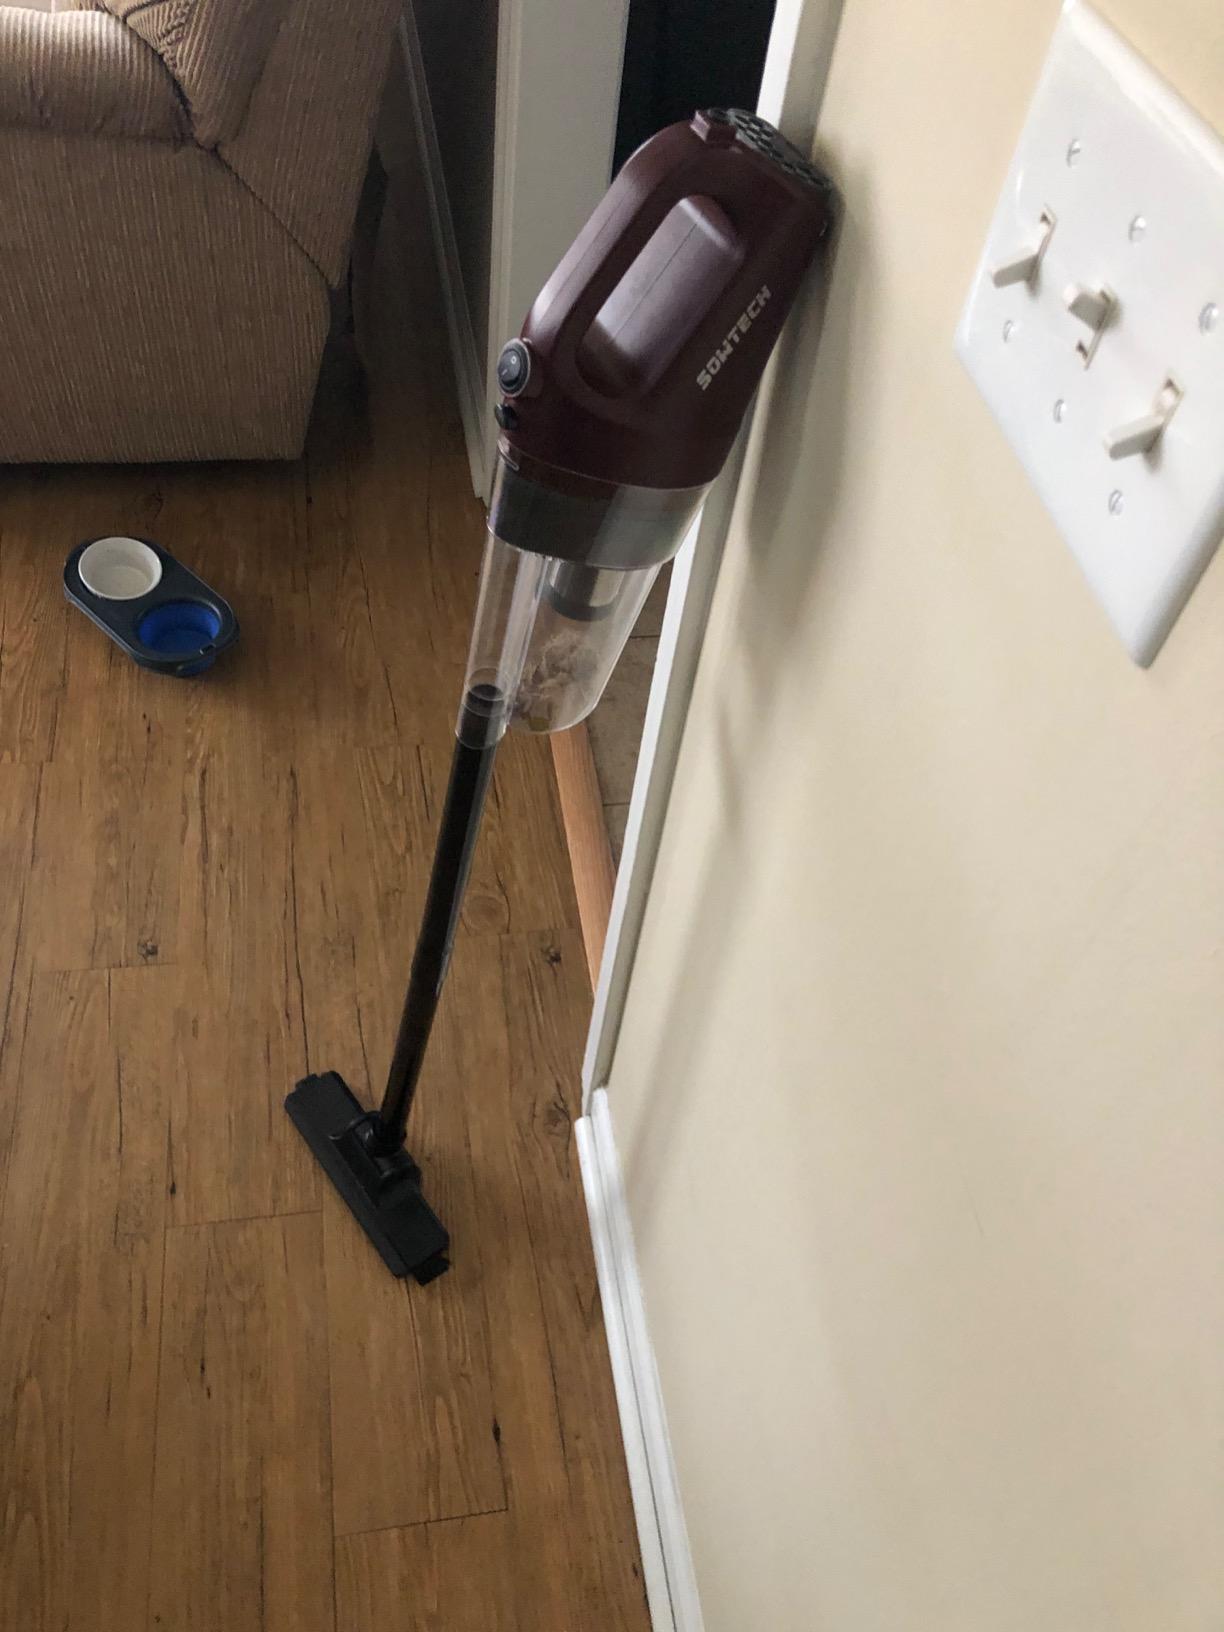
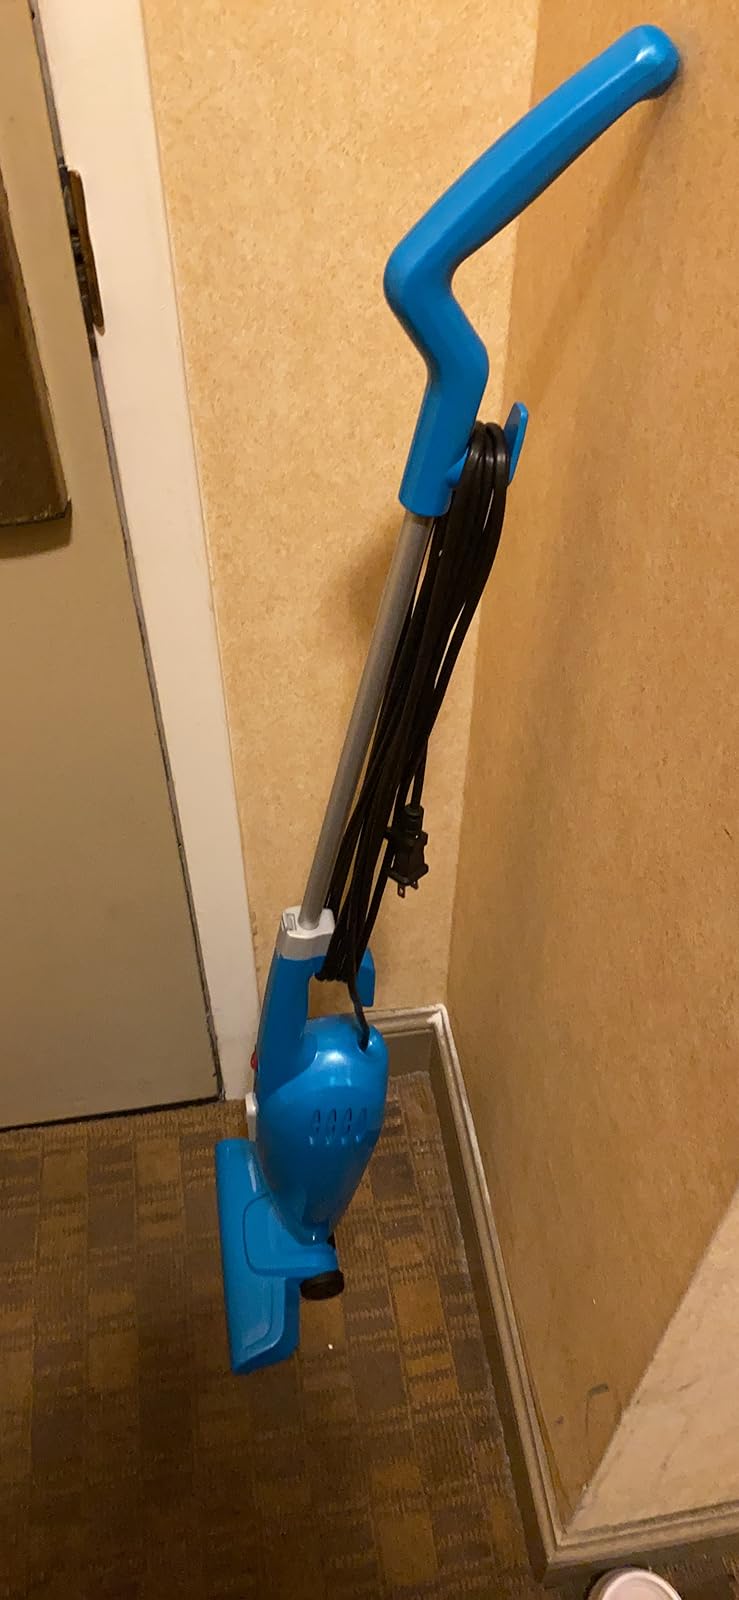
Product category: items_vacuum
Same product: no